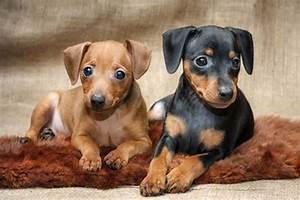
dog